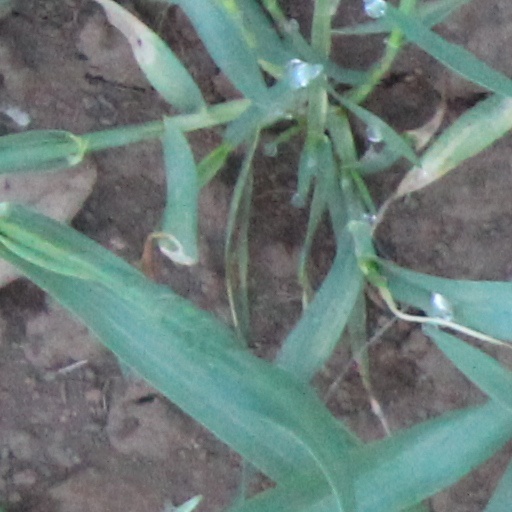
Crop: wheat